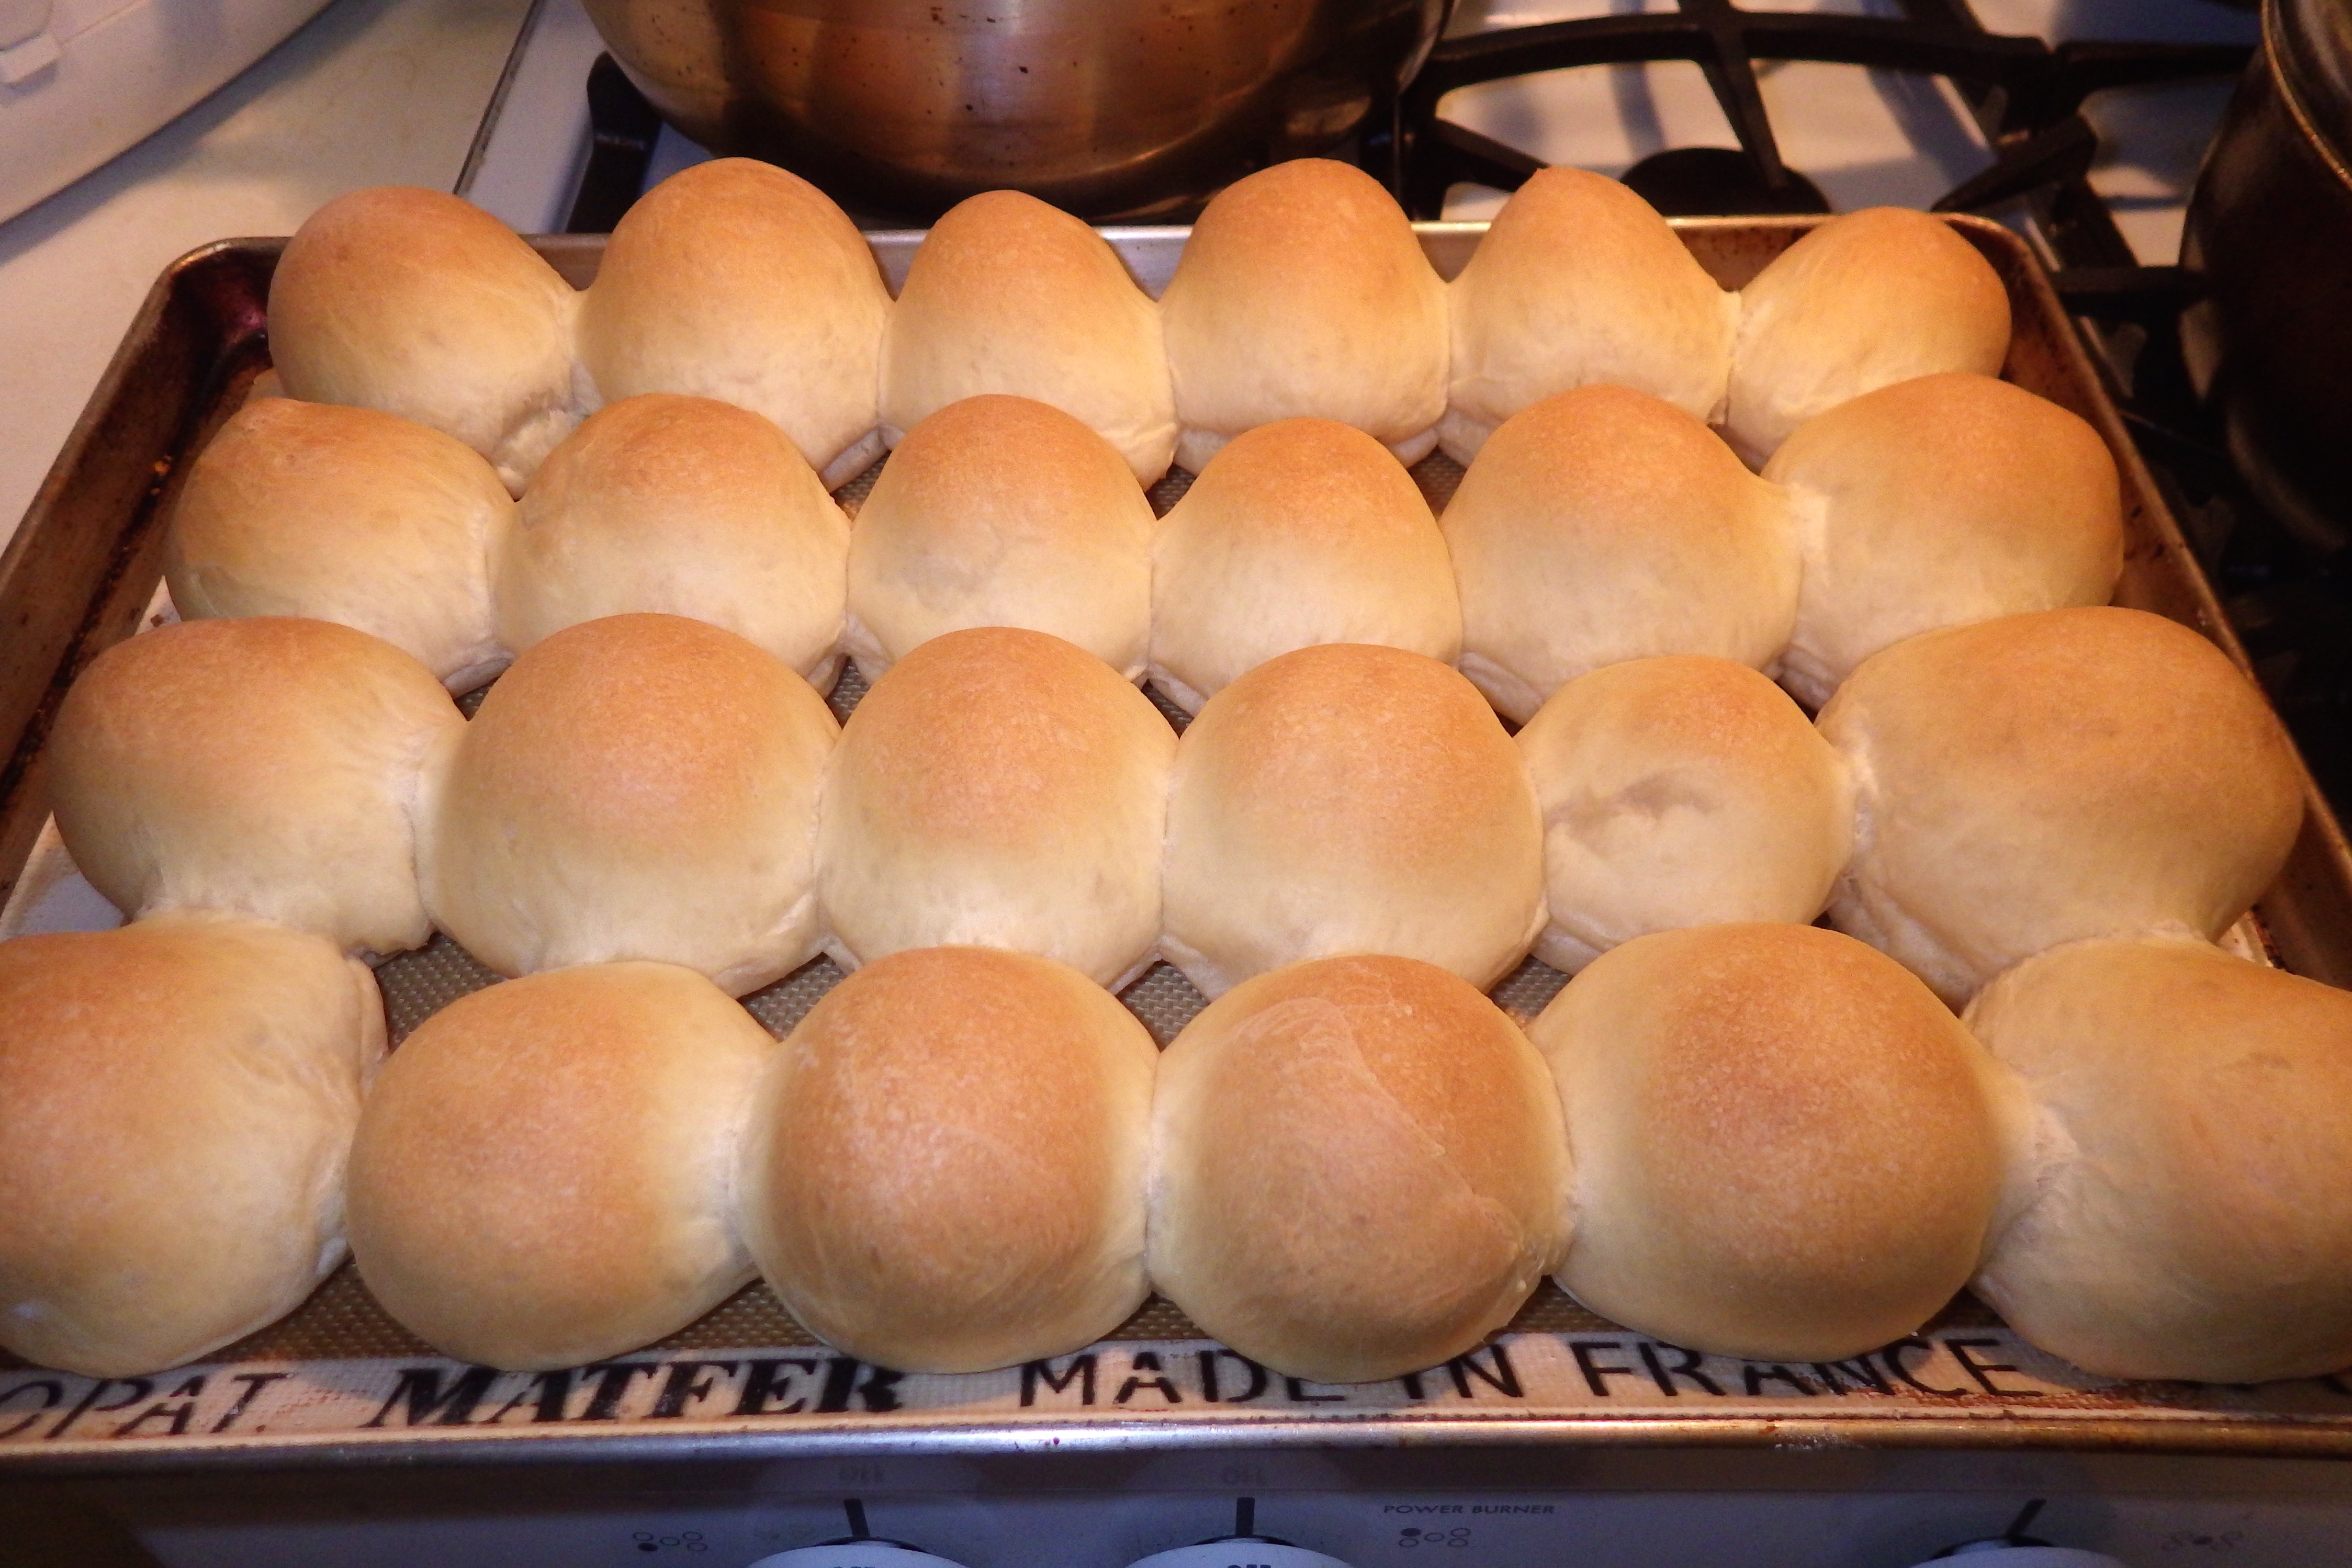
dish, food, baking, cuisine, homemade, bread, baked, asian food, rolls, baked goods, buns, bread roll